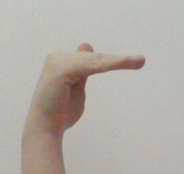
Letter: khaa